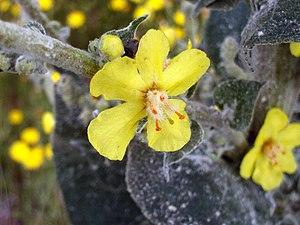
Verbascum pulverulentum, la Molène floconneuse ou Molène pulvérulente, est une espèce de plantes herbacées de la famille des Scrofulariacées.